List of Pet Shop of Horrors chapters

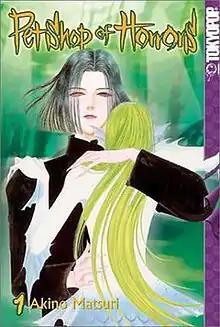
The cover of the first volume of "Pet Shop of Horrors" as published by Tokyopop on June 17, 2003 in North America.

The chapters of are written and illustrated by Matsuri Akino. The chapters were collected in ten bound volumes and published in Japan by Ohzora Publishing.